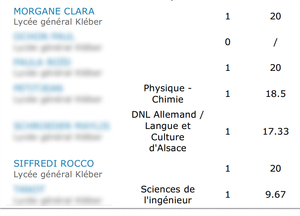
Exemple de ce qu'on pouvait trouver sur le site note2be.fr.
Note2be.com est un site web permettant aux élèves français de noter leurs professeurs.